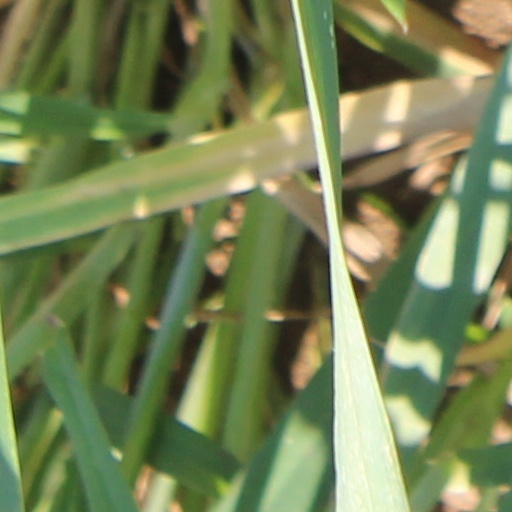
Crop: wheat